First Battle of Dragoon Springs

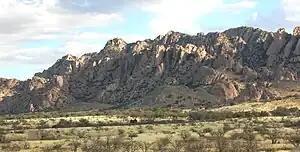
Dragoon Mountains

The First Battle of Dragoon Springs was a minor skirmish between a small troop of Confederate dragoons of Governor John R. Baylor's Arizona Rangers, and a band of Apache warriors during the American Civil War. It was fought on May 5, 1862, near the present-day town of Benson, Arizona, in Confederate Arizona.